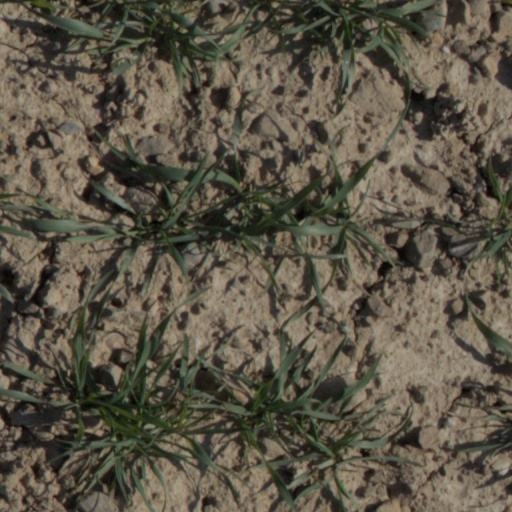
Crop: wheat